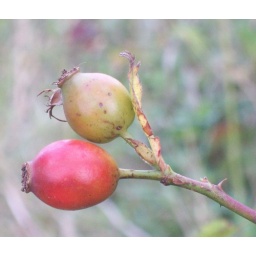
turning red in their autumn dress